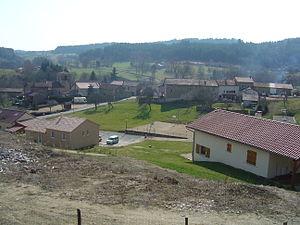
Centre du village de Thiolières
Thiolières est une commune française, située dans le département du Puy-de-Dôme en région Auvergne-Rhône-Alpes.